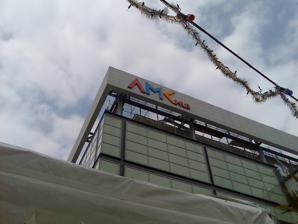
Building: AMK Hub
Country: Malaysia
Year built: 2007
Shopping mall in Singapore AMK Hub Exterior of Ang Mo Kio Hub Location Ang Mo Kio , Singapore Coordinates 1°22′10.7″N 103°50′54.6″E / 1.369639°N 103.848500°E / 1.369639; 103.848500 Address 53 Ang Mo Kio Avenue 3, Singapore 569933 Opening date May 2007 ; 17 years ago ( 2007-05 ) Management Link REIT Owner Mercatus Co-operative Limited No. of stores and services 201 No. of anchor tenants 6 Total retail floor area 350,000 square feet (33,000 m 2 ) No. of floors 7 Public transit access NS16 CR11 Ang Mo Kio Ang Mo Kio Website AMK Hub FairPrice Xtra located in AMK Hub NTUC Foodfare located in AMK Hub AMK Hub ( abbreviation for Ang Mo Kio Hub ) is a suburban shopping mall located in Ang Mo Kio , within the North-East Region of Singapore . It is connected to Ang Mo Kio Bus Interchange which is linked to Ang Mo Kio MRT station via an underpass. The shopping mall has 48,250 square metres of gross floor area and 350,000 square feet (33,000 m 2 ) of retail space. History Built on the former site of the old Ang Mo Kio Bus Interchange and the Oriental Emporium (Block 701), the original AMK Hub was intended to be a mixed used development consisting of a residential development and an office tower with the new Ang Mo Kio Bus Interchange on the ground level, set to be completed in 2004. However, shortly after demolition works to the old Ang Mo Kio Bus Interchange, the old contractor went bust, thus the site remained abandoned for two years. Meanwhile, the Singapore Labour Foundation (the then owner of AMK Hub) made changes to the proposed development, from a mixed used development to a small shopping complex, which will host a hypermarket , a new air-conditioned bus interchange, an 8-screen cinema, and more than 100 specialty shops. The mall opened in phases from December 2006 and was officially opened in July 2007 by then-Prime Minister Lee Hsien Loong . Beginning from October 2023, Cathay Cineplexes, Cotton on and Timezone shut down operations in AMK Hub due to renovation works. References